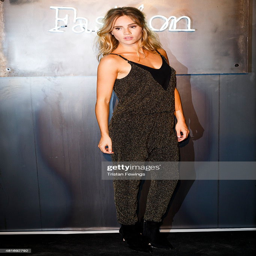
actor attends the launch party .